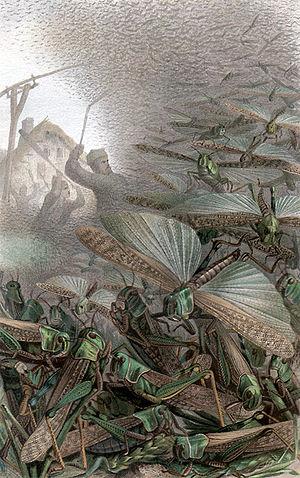
Un essaim de criquets, appelé aussi fléau acridien ou invasion/peste acridienne, est un essaim, qui est un rassemblement d'insectes de la même famille, constitué de criquets plus ou moins grégariaptes comme les locustes et les sauteriaux. Les principales espèces concernées sont le Criquet pèlerin, le Criquet migrateur, le Criquet australien et Austracris guttulosa. Considérés comme une des dix plaies d'Égypte, ces rassemblements constituent un des exemples les plus connus de ravageurs de culture. Connues depuis l'Antiquité, ces colonies se manifestent également à des époques beaucoup plus récentes : l'essaim en Empire ottoman de 1915, celui en Afrique de 2004, celui à Madagascar de 2013, celui en Argentine de 2016 et celui en Afrique de l'Est de 2019-2020 font partie des plus importants.
Locuste est un nom vernaculaire ambigu désignant en français plusieurs espèces de criquets grégariaptes appartenant à l'ordre des orthoptères. Contrairement aux sauteriaux, ils sont capables de se transformer complètement lorsque leur population atteint un certain seuil de densité pour devenir grégaires et migrateurs.